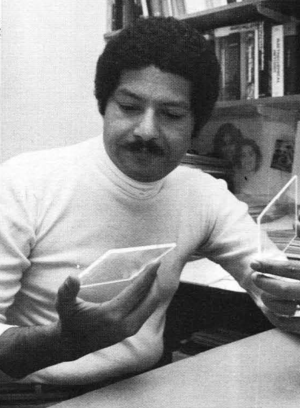
Ahmed Hassan Zewail, né le 26 février 1946 à Damanhur et mort le 2 août 2016 à Pasadena, est un chimiste et universitaire égyptien travaillant aux États-Unis. Il est lauréat du prix Nobel de chimie en 1999 pour ses études des états de transition d'une réaction chimique à l'aide de la spectroscopie à la femtoseconde.